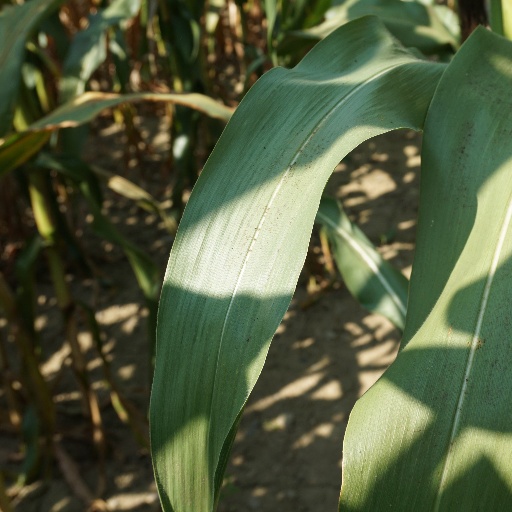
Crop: maize; corn